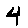
Label: 4